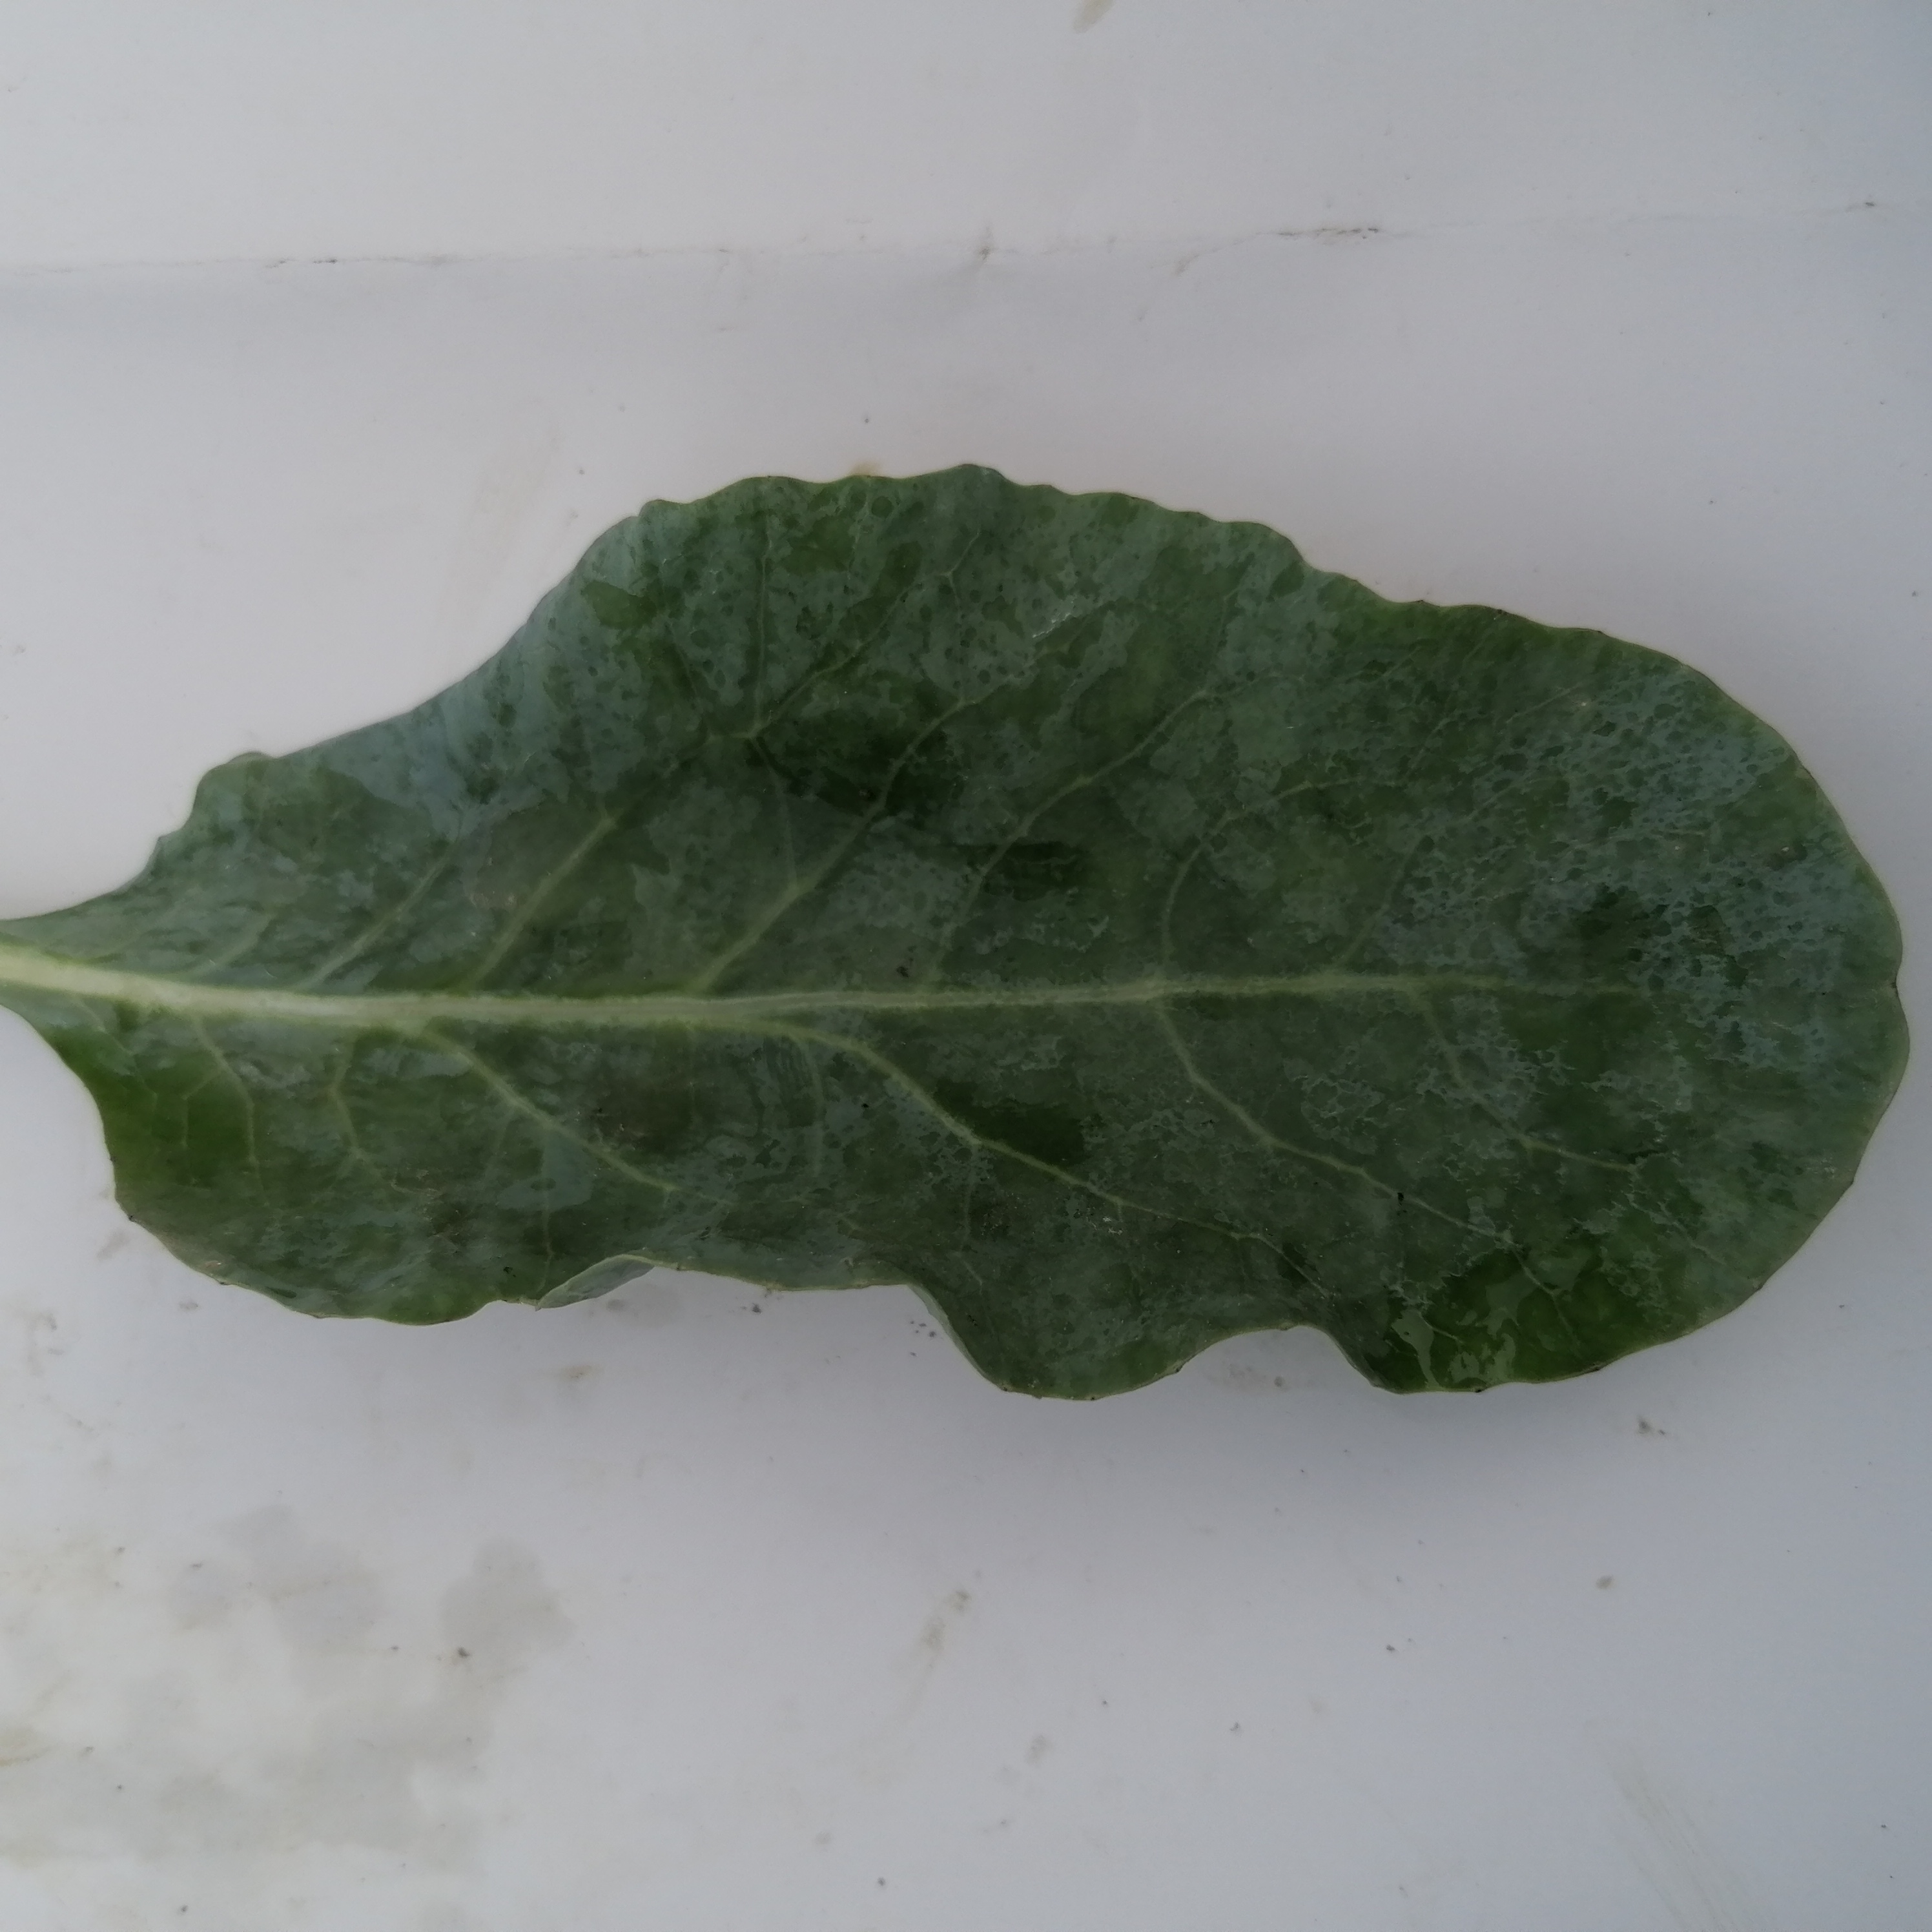
Label: Insect Hole